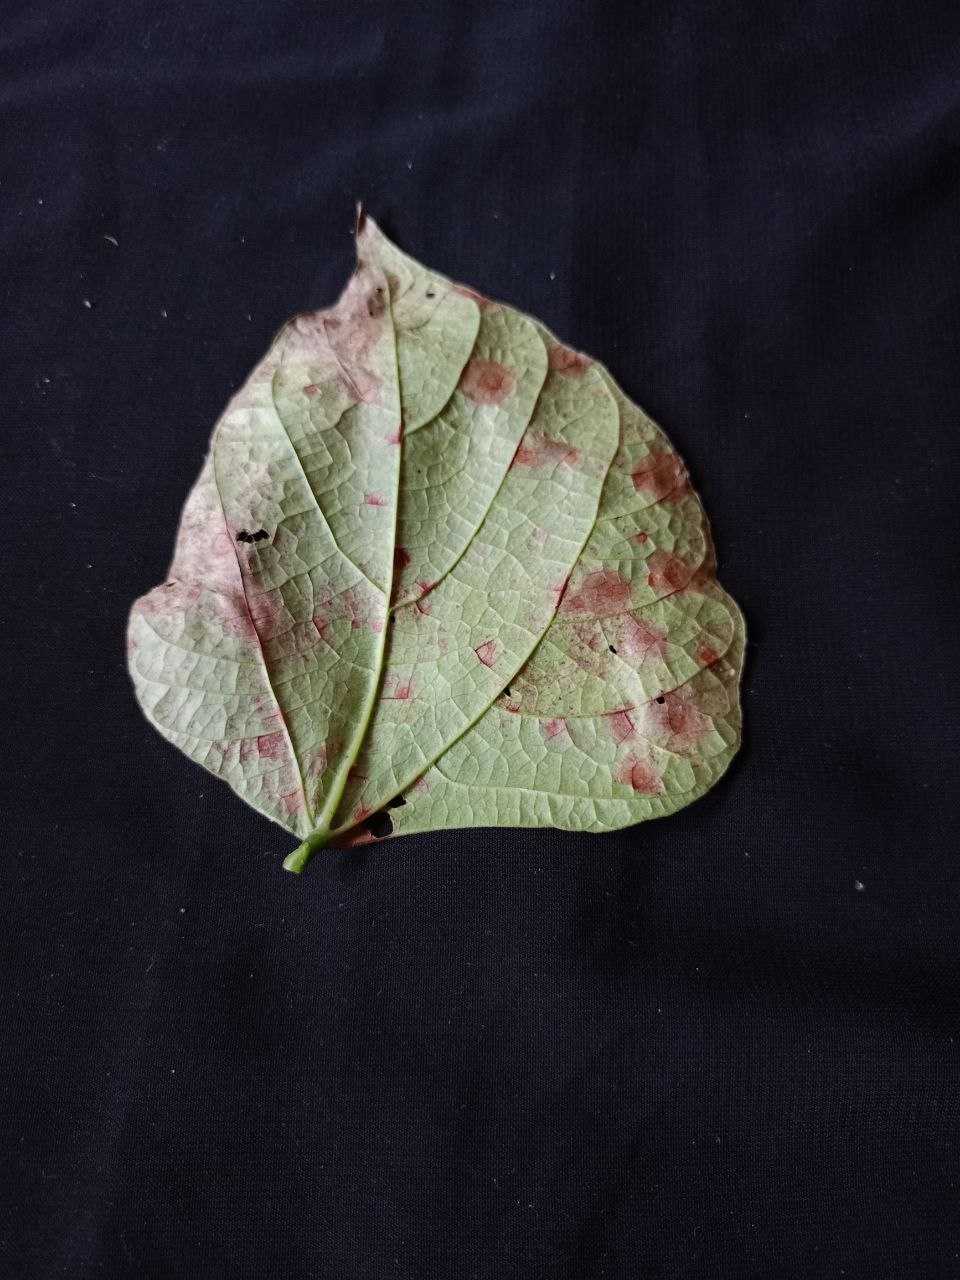
Crop: bean
Leaf condition: Blight